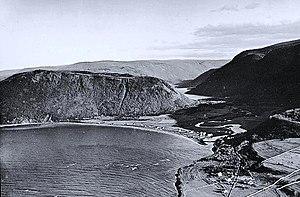
Photographie, diapositive sur verre, L'Anse-Pleureuse, Gaspésie, QC, Plaque sèche à la gélatine, 8 x 10 cm
Saint-Maxime-du-Mont-Louis est une municipalité du Québec située dans la municipalité régionale de comté de La Haute-Gaspésie en Gaspésie–Îles-de-la-Madeleine. Elle est composée de trois villages : Mont-Louis, L'Anse-Pleureuse et Gros-Morne. Lors du recensement de 2016, on y a dénombré 1 134 habitants.
L'Anse-Pleureuse est un village de l'est du Québec sur la rive nord de la péninsule gaspésienne. Il fait partie de la municipalité de Saint-Maxime-du-Mont-Louis.